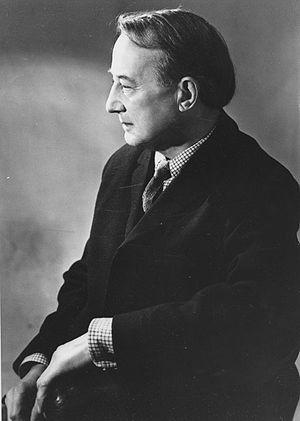
Michael Joseph Oakeshott est un philosophe et historien britannique qui s'est particulièrement intéressé à la pensée politique, la philosophie de l'histoire, l'éducation, la religion, et l'esthétique. Il est maintenant considéré comme l'un des intellectuels conservateurs les plus significatifs du XXᵉ siècle.